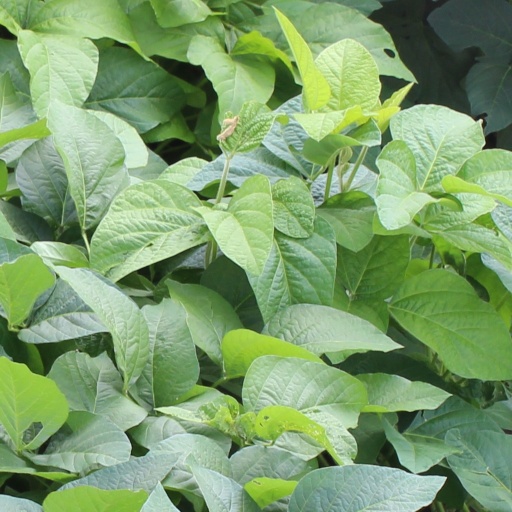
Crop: soybean